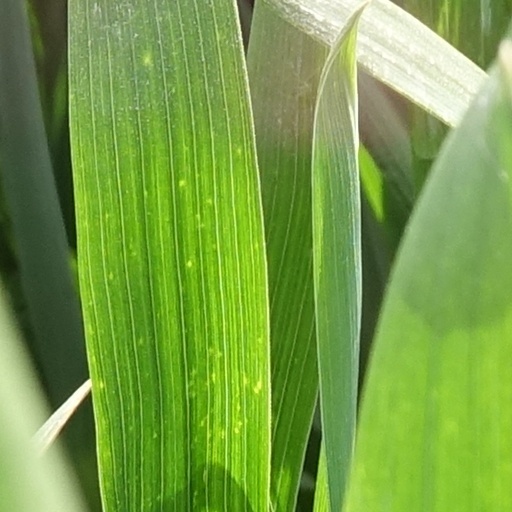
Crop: wheat